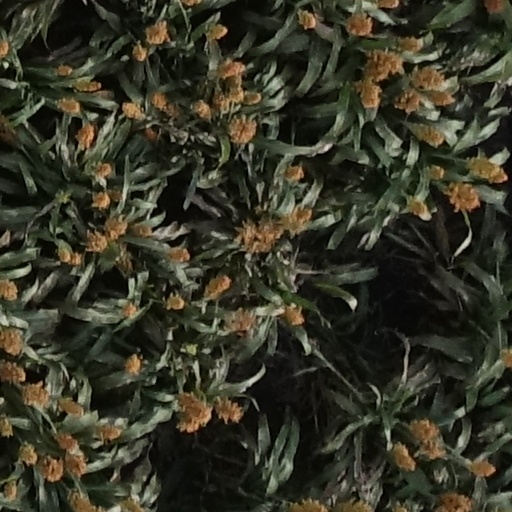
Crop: sorghum